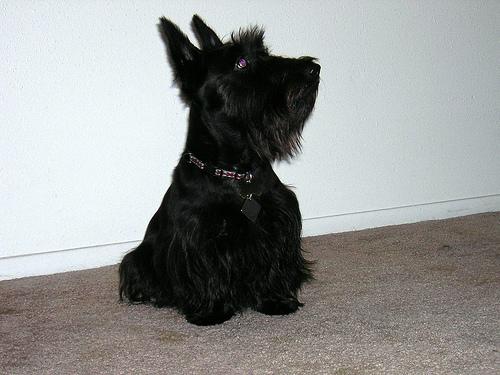
Breed: scottish terrier